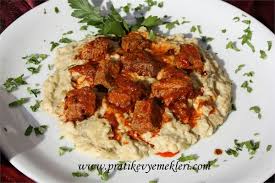
Yemek: hunkar_begendi